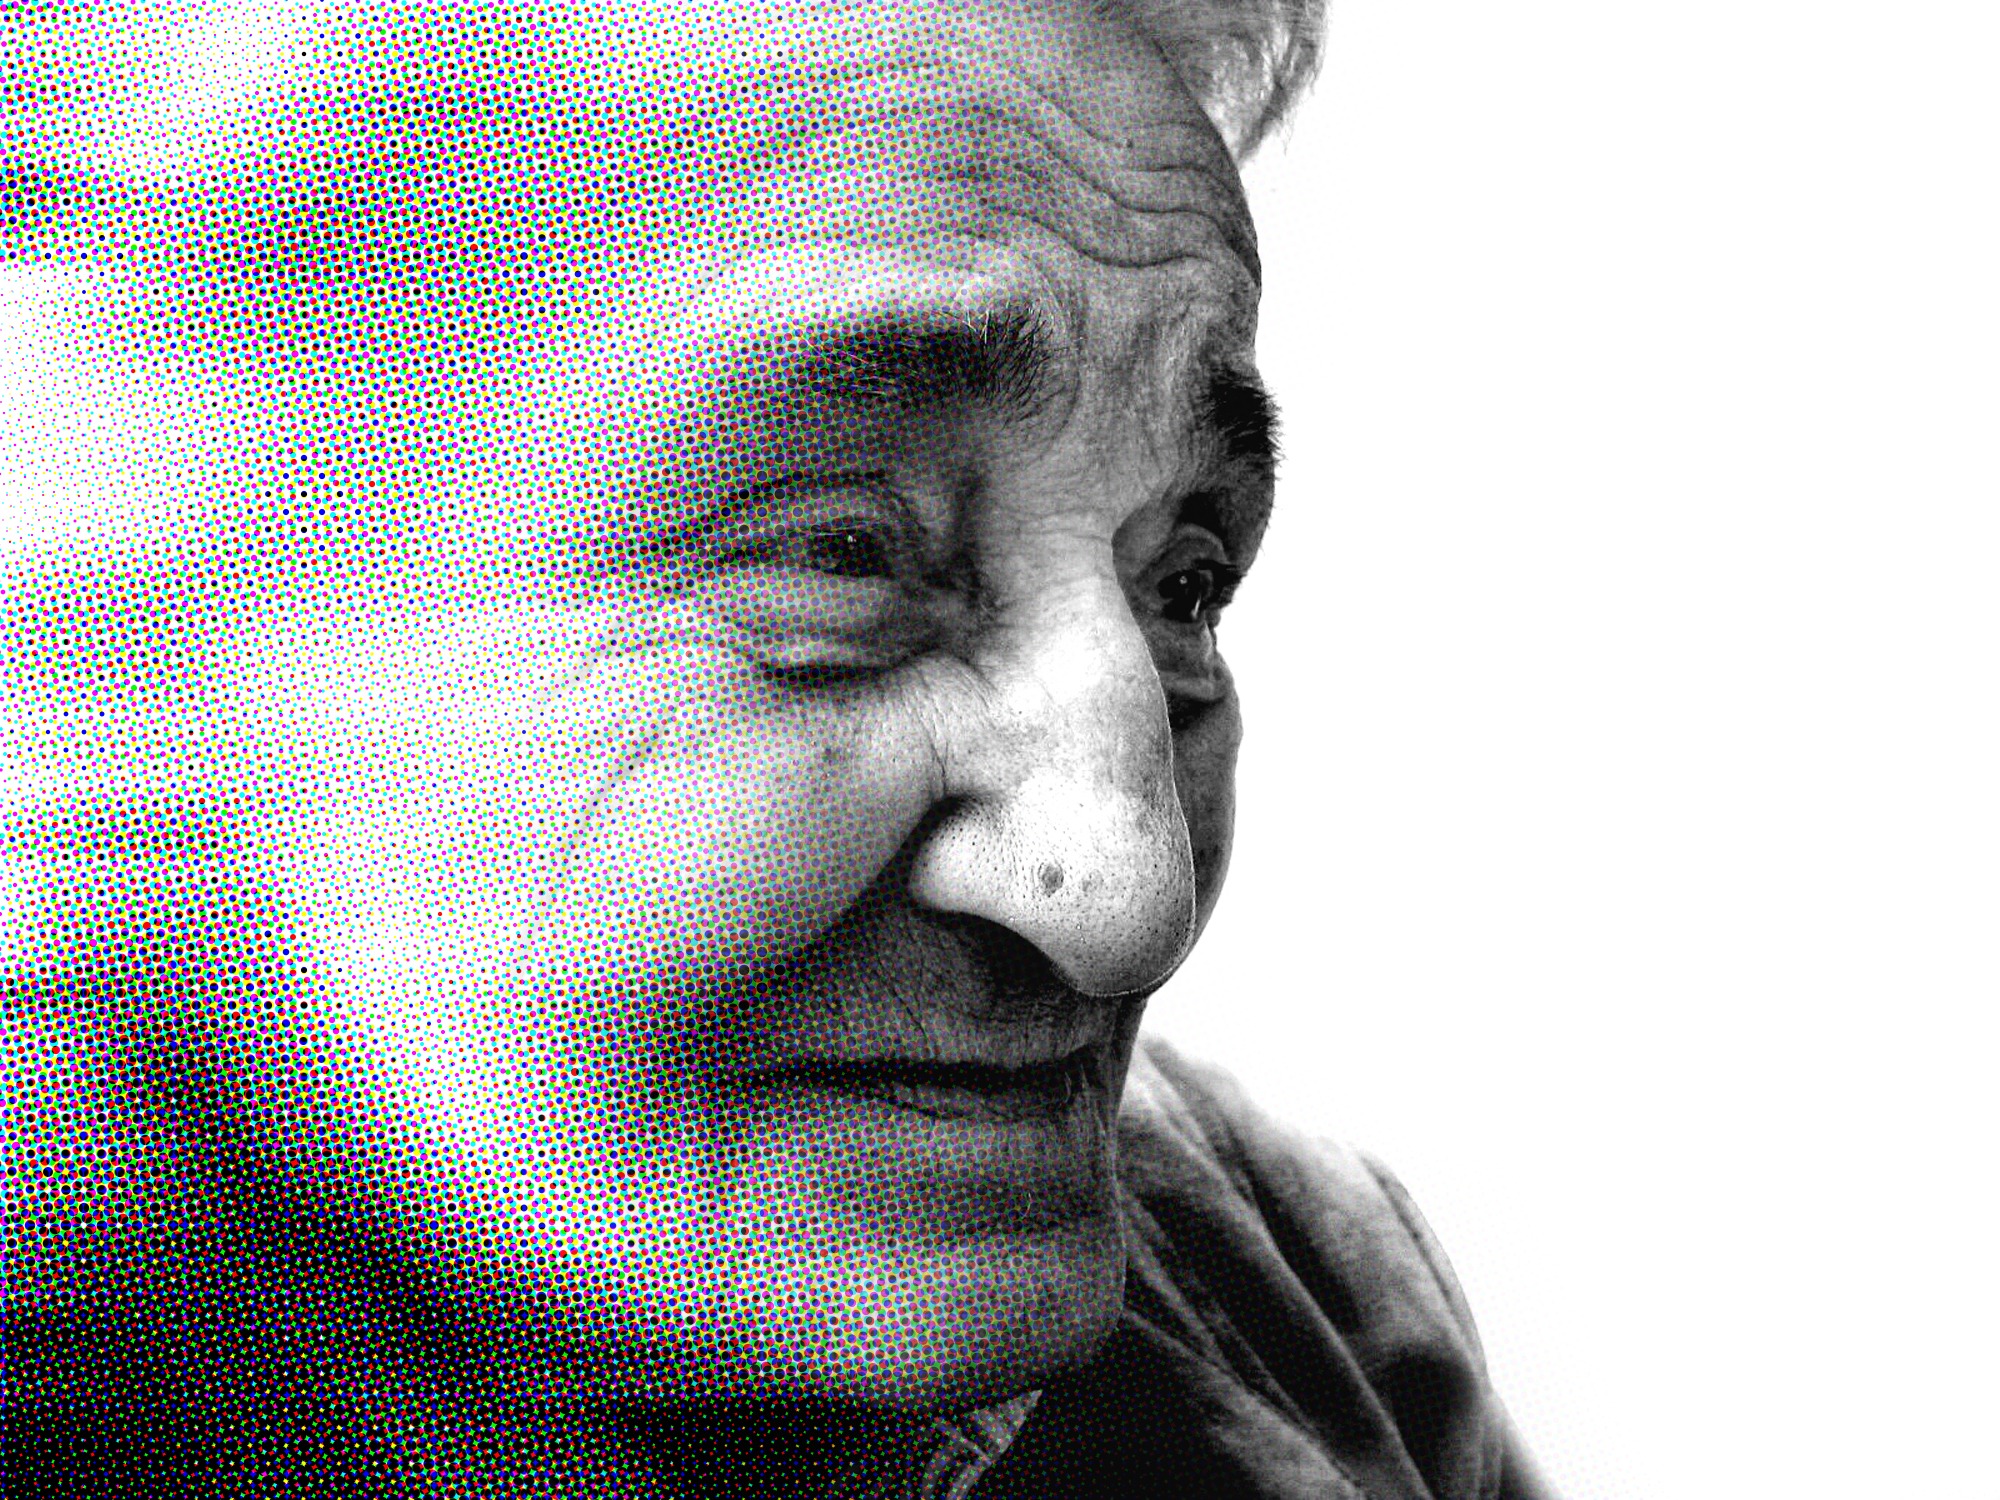
woman, old, think, human, care, grandma, face, fear, head, age, fold, organ, spirit, character, seniors, bless you, supply, disease, dependent, sense, care for the elderly, constant, retirement home, care costs, nationals, old people's home, age spots, dementia, alzheimer's, calcification, need of care